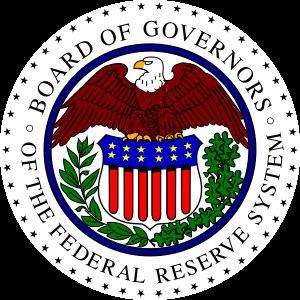
La Réserve fédérale est la banque centrale des États-Unis. Elle est créée en décembre 1913, durant les fêtes, par le Federal Reserve Act dit aussi Owen-Glass Act, à la suite de plusieurs crises bancaires, dont la panique bancaire américaine de 1907. Son rôle évolue depuis et elle renforce son indépendance lors de l'instabilité monétaire des années 1975 et 1985.